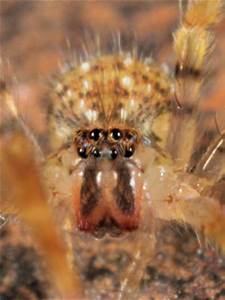
Label: ragno